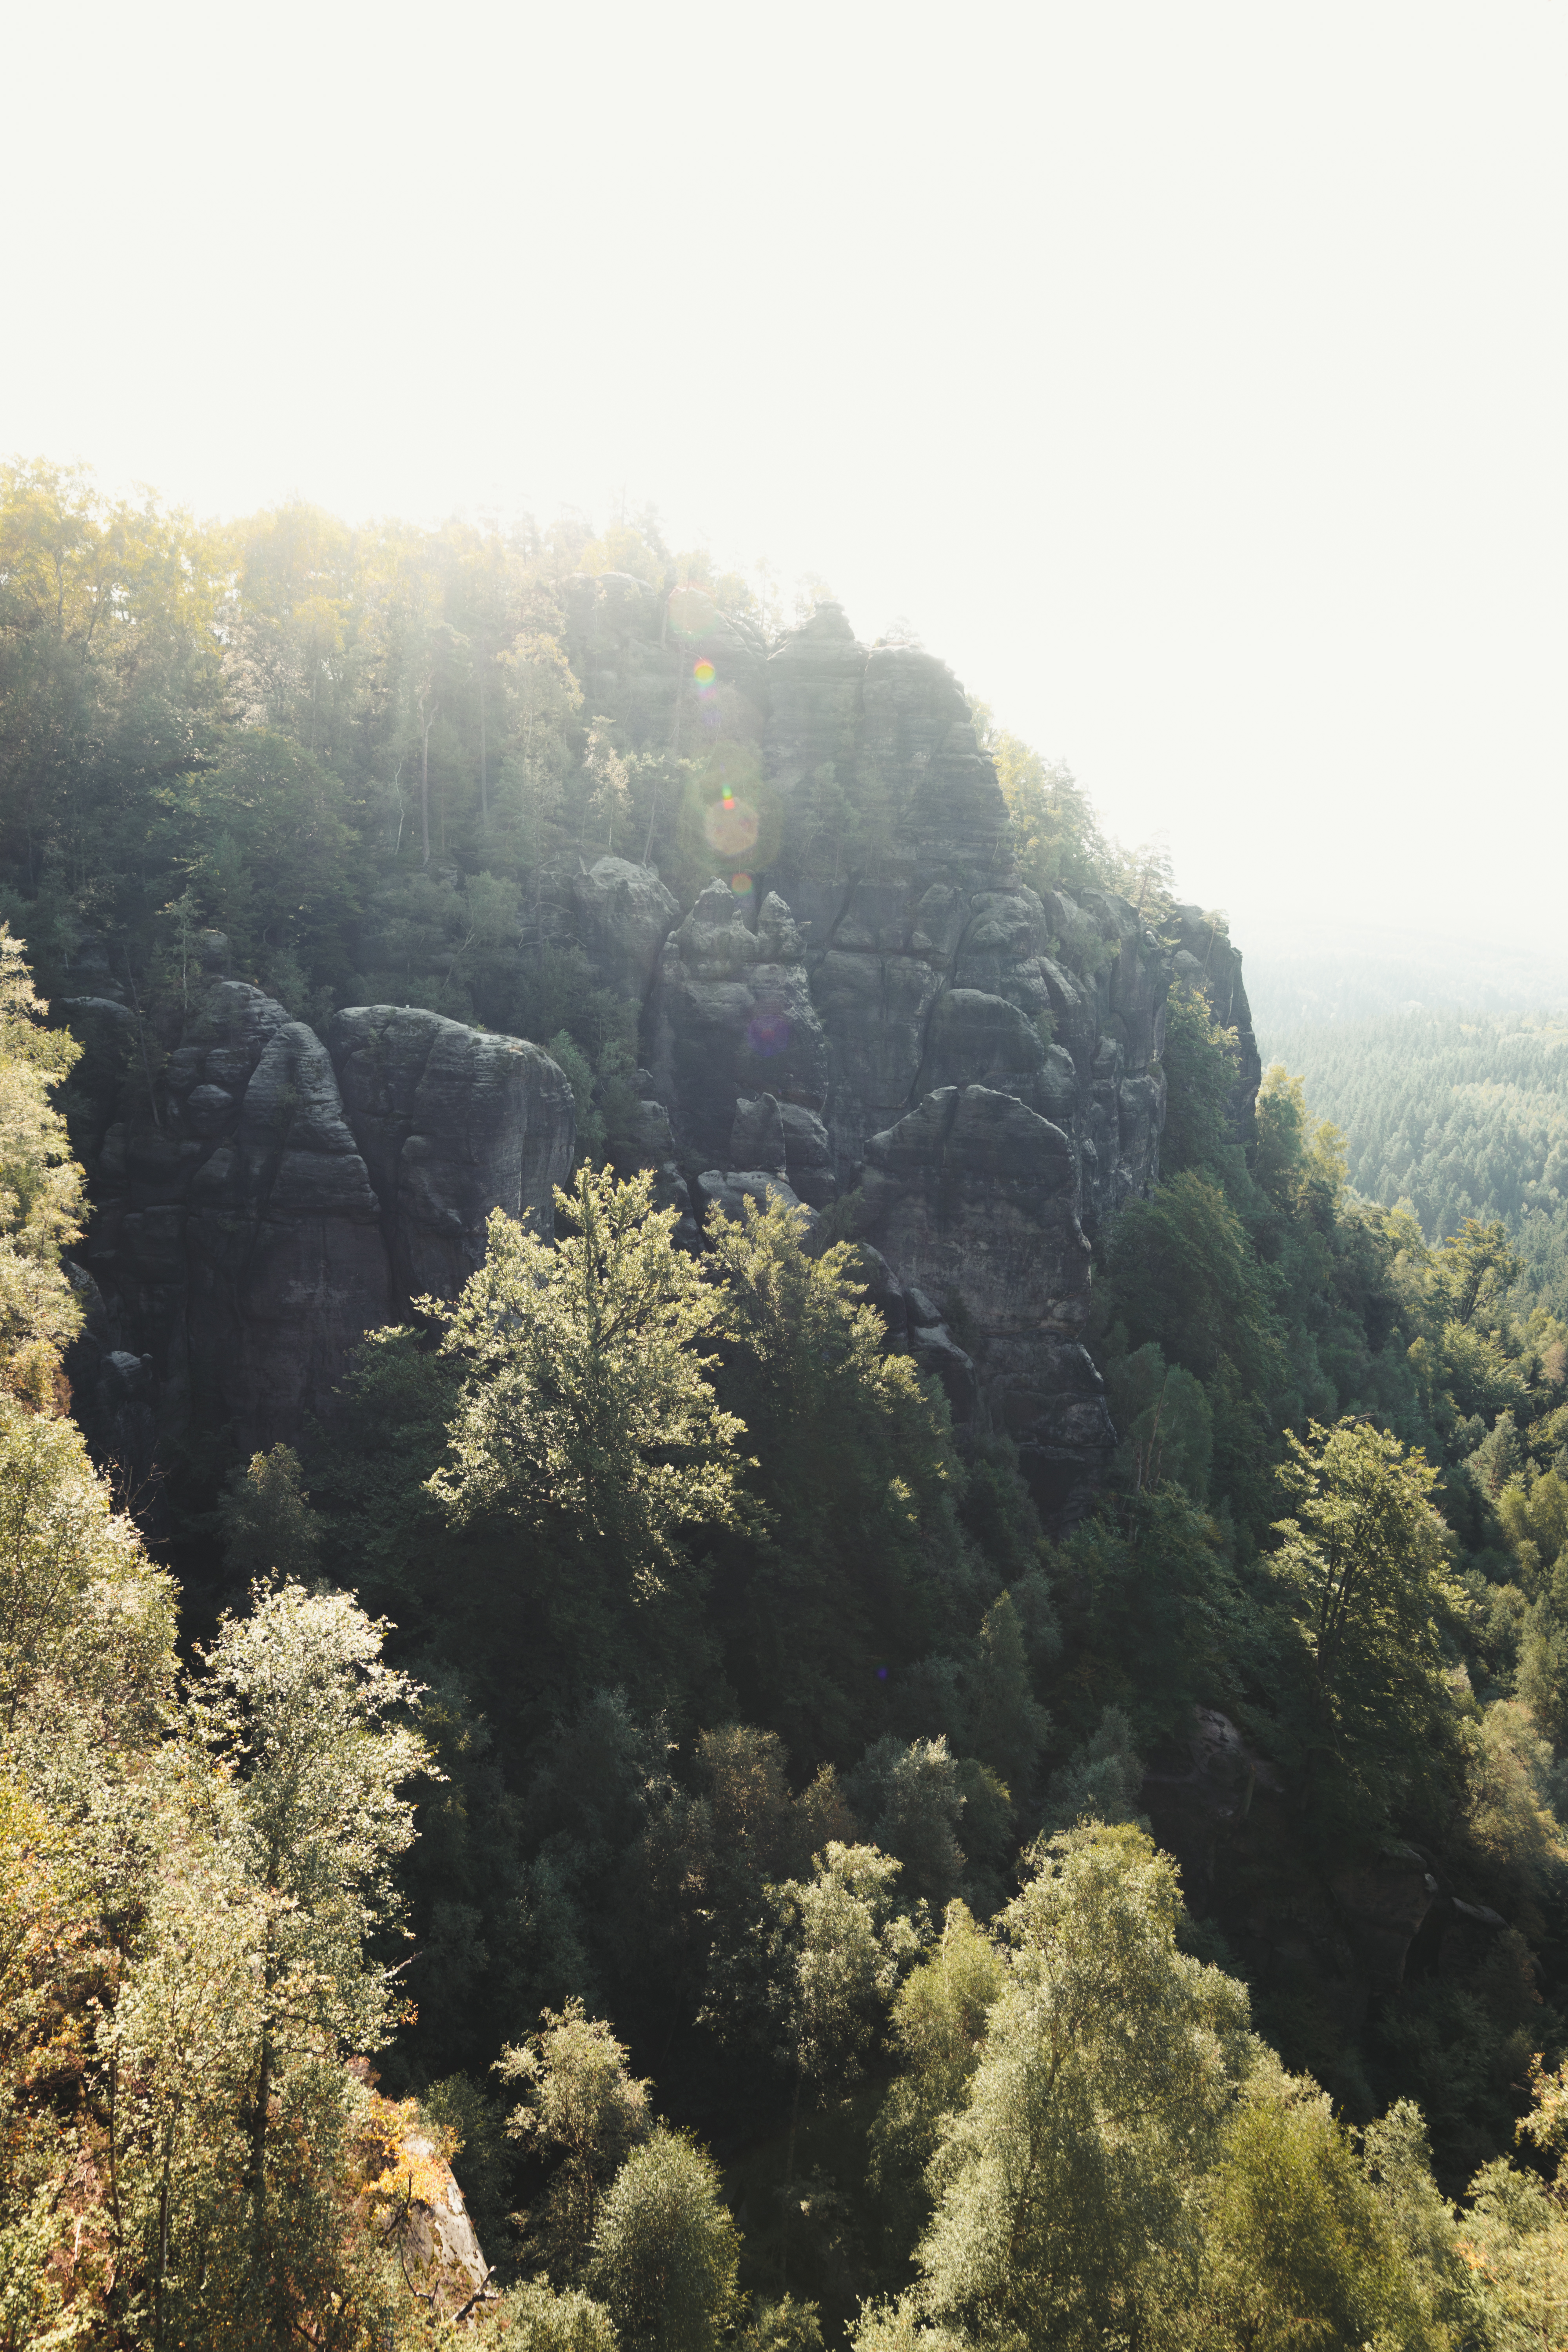
vegetation, atmospheric phenomenon, tree, natural landscape, biome, plant community, sky, wilderness, nature reserve, hill station, forest, chaparral, mountain, leaf, shrubland, tropical and subtropical coniferous forests, rainforest, sunlight, plant, jungle, hill, terrain, photography, valdivian temperate rain forest, temperate broadleaf and mixed forest, landscape, rock